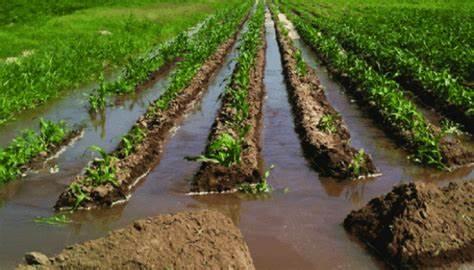
Shamba kubwa la vitalu vingi vya mazao mbalimbali ikiwa linalimwa kwa kutumia kilimo cha umwagiliaji ambacho kinasafirisha maji hayo kupitia matuta yaliyo katika shamba hilo.